Palm wine

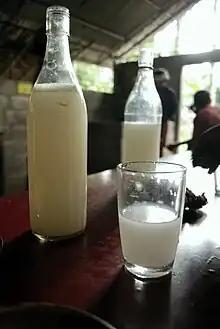
Bottles and a glass of palm wine

Palm wine, known by several local names, is an alcoholic beverage created from the sap of various species of palm trees such as the palmyra, date palms, and coconut palms. It is known by various names in different regions and is common in various parts of Africa, the Caribbean, South America, South Asia, Southeast Asia, and Micronesia. The word "toddy" traces back to the Proto-Dravidian root ""tāẓ-" (DED number: 3180)," which means palmyra/toddy palm and gave rise to forms like "tāḍi" or "tāṭi" in Telugu, Gondi, and Kolami-Gadba; "tāri" or "tāḷi" in Kannada and Tulu. The Sanskrit word "tāḍi," which refers to an extract from palm trees, is a loanword from Dravidian.